Right 2 Dream Too

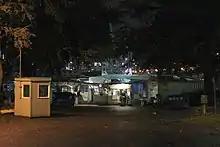
Right 2 Dream Too main entry in December 2019 near the Moda Center

Right 2 Dream Too (known to locals as R2D2 or R2DTOO) is a self-managed homeless encampment in Portland, Oregon incorporated as a nonprofit organization. The initial encampment was set up in October, 2011 on private property in Old Town Chinatown at Northwest 4th Avenue and West Burnside Street. The camp had permission from the property owner, but it was not authorized by the city. Right 2 Survive, the encampment's parent group and founder, organized an overnight shelter run by other homeless.